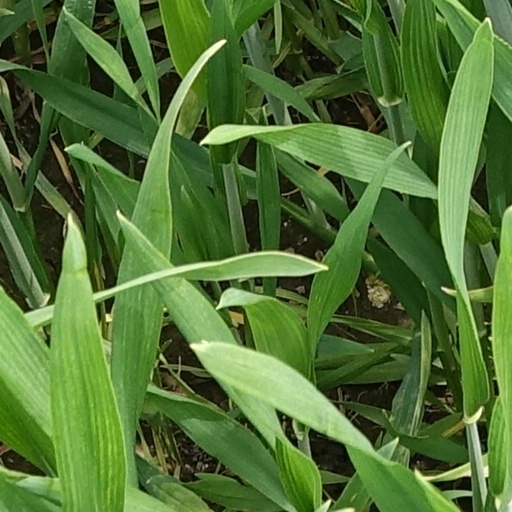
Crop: wheat